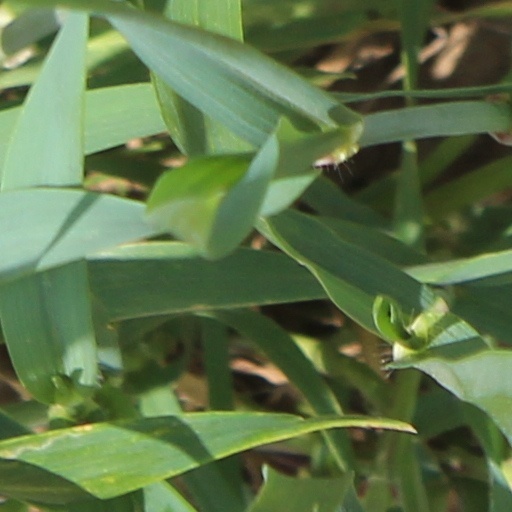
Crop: wheat